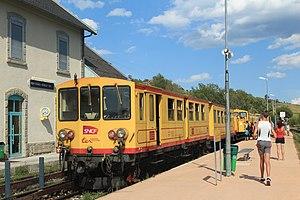
La gare de Font-Romeu-Odeillo-Via est une gare ferroviaire française de la ligne de Cerdagne, située sur le territoire de la commune de Font-Romeu-Odeillo-Via, dans le département des Pyrénées-Orientales en région Occitanie.